HMS Romulus (1785)

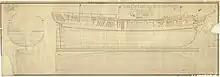
Williams' original profile plan of "Romulus"

"Romulus" was a 36-gun, "Flora"-class frigate built to Surveyor of the Navy Sir John Williams' design and ordered on 28 December 1781. Her keel, of was laid down at Limehouse in November 1782 by shipwright company Greaves and Purnell. The build cost £11,154 5/4d.